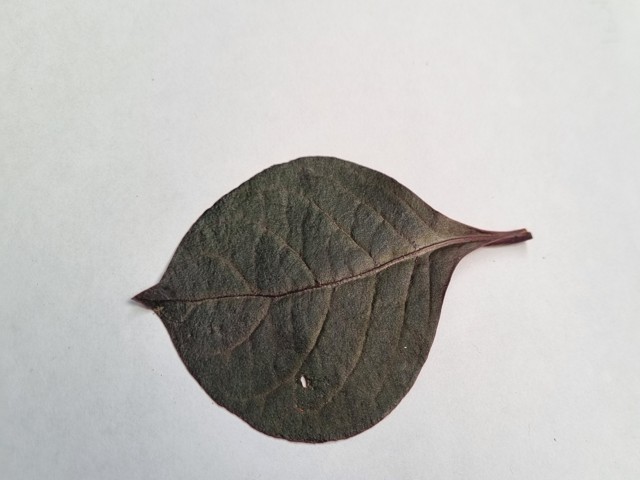
Plant: kalochitra